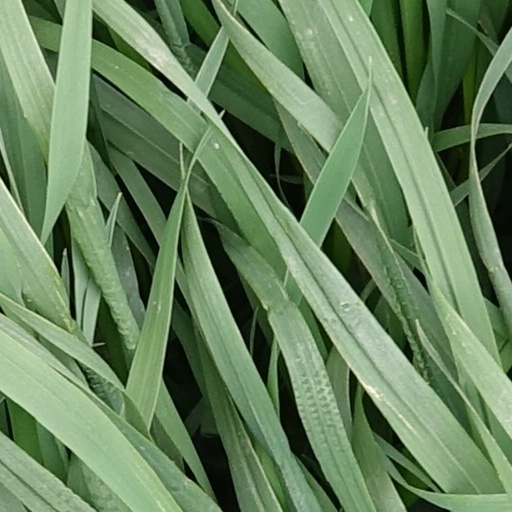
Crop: wheat